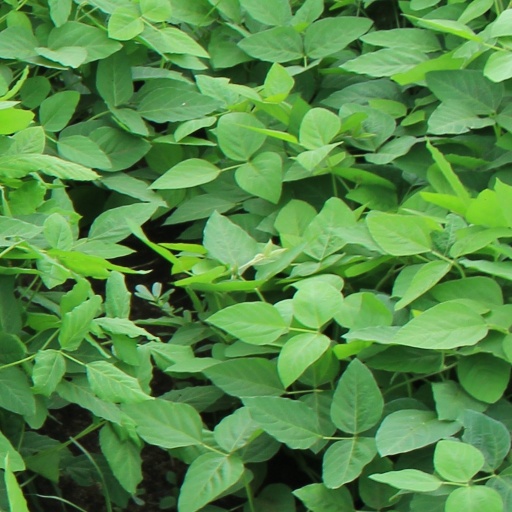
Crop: soybean